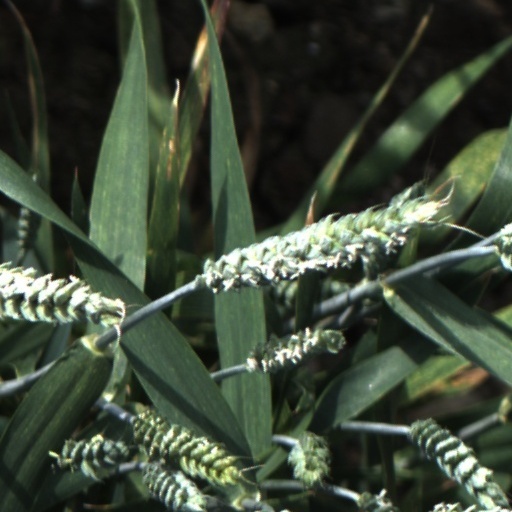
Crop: wheat